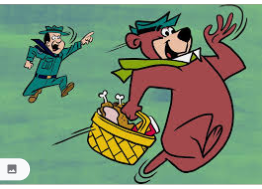
Portrait style: Cartoon Portrait